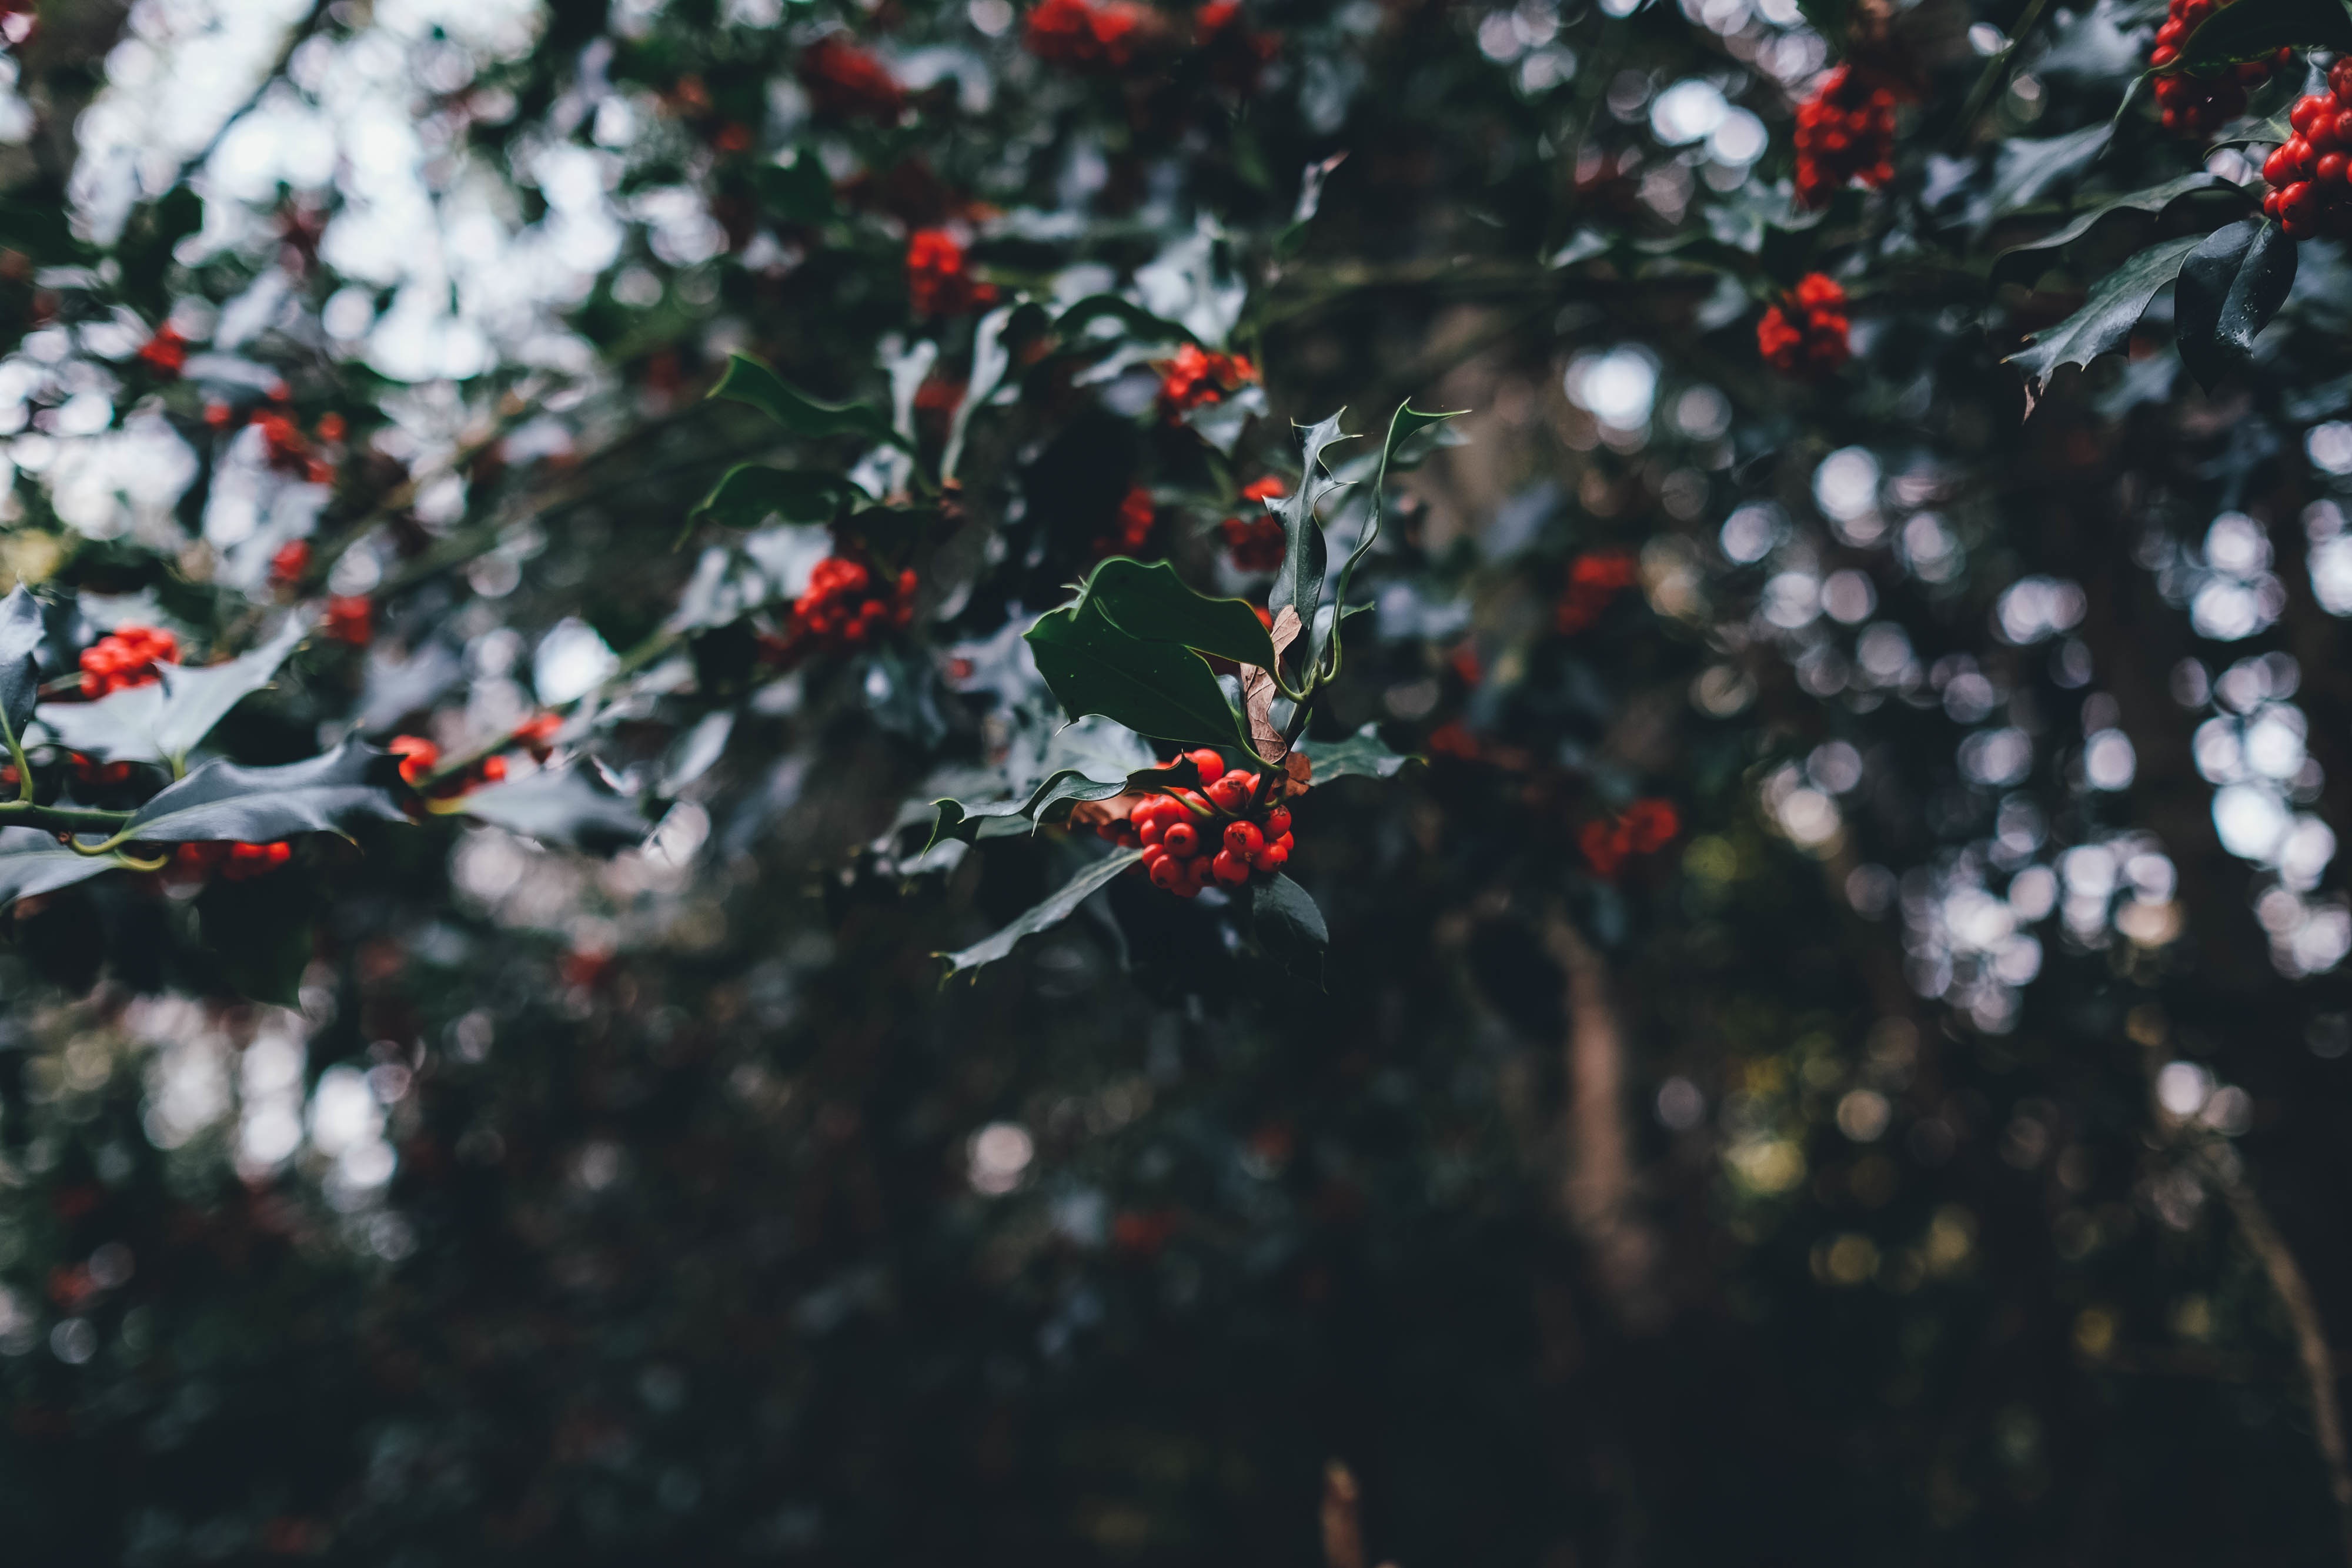
tree, branch, blossom, plant, sunlight, leaf, flower, foliage, red, autumn, christmas, flora, season, holly, shrub, branches, macro photography, yuletide, holly berries, yuletide holly berries, christmas holly, woody plant